2023 AFL Grand Final

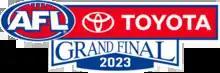
Celebrations at the Melbourne Cricket Ground, following the post-match presentation

The 2023 AFL Grand Final was an Australian rules football match contested between the Collingwood Football Club and the Brisbane Lions at the Melbourne Cricket Ground on Saturday, 30 September 2023. It was the 128th annual grand final of the Australian Football League (AFL), staged to determine the premiers for the 2023 AFL season. The match, attended by a capacity crowd of 100,024 spectators, was won by Collingwood by a margin of four points, marking the club's sixteenth VFL/AFL premiership and tying the record held jointly by Carlton and Essendon. Collingwood's Bobby Hill won the Norm Smith Medal as the player judged best on ground.